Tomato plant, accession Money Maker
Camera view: bottom (45 deg); turntable rotation: 150 degrees
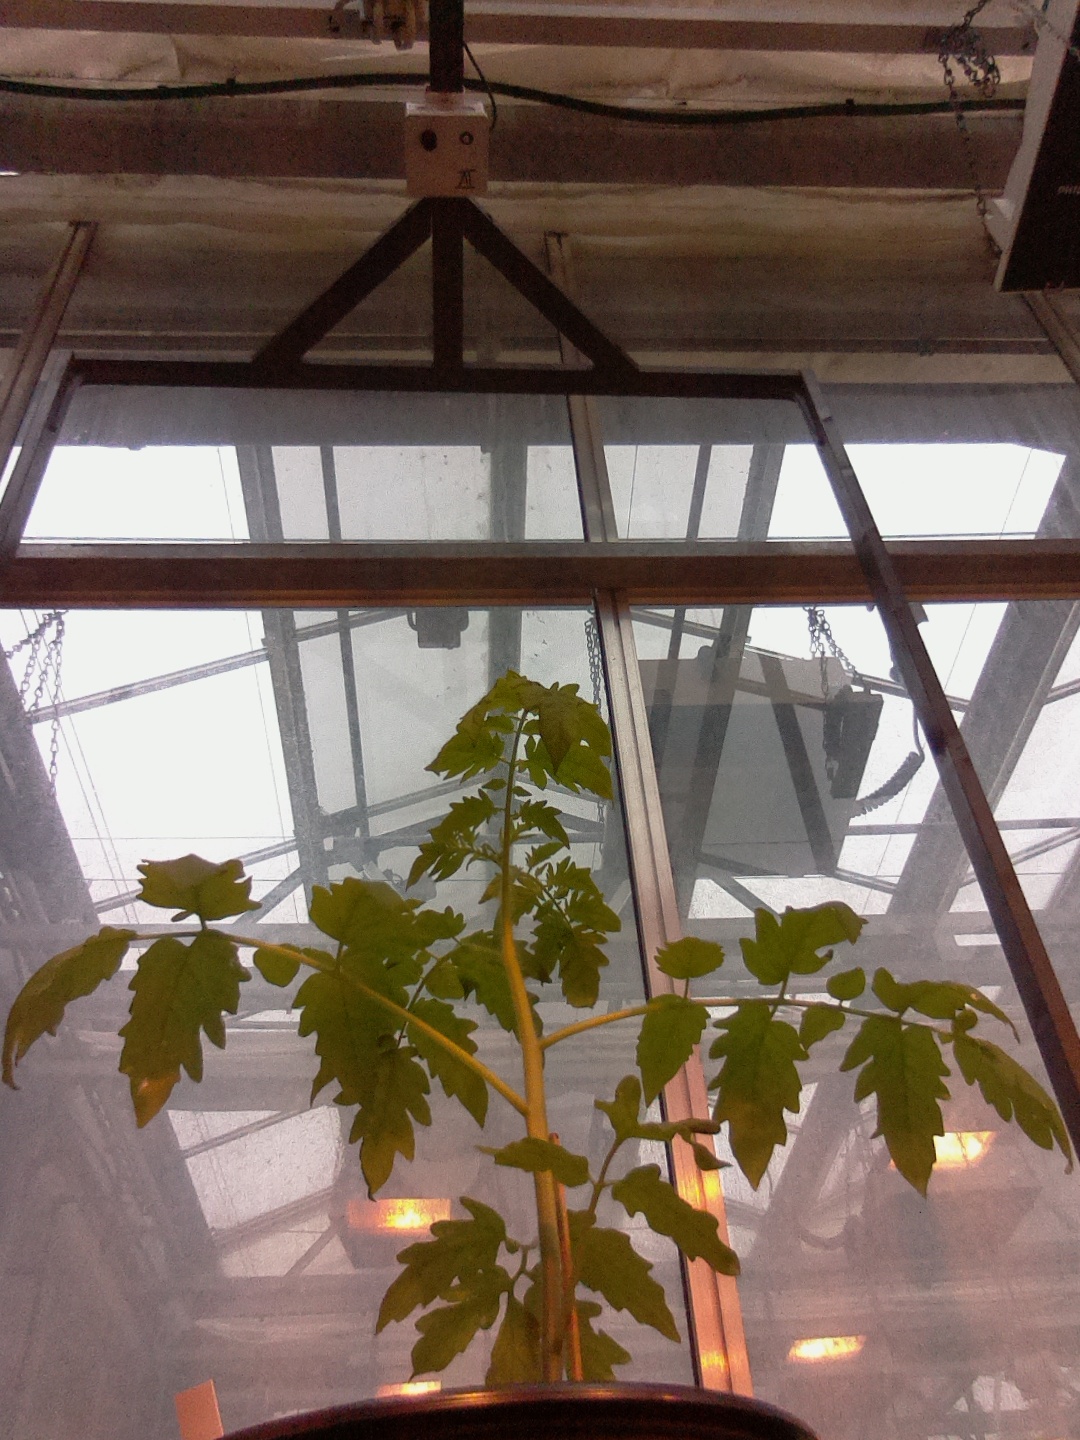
BBCH growth stage 13: 6 of true leaves visible